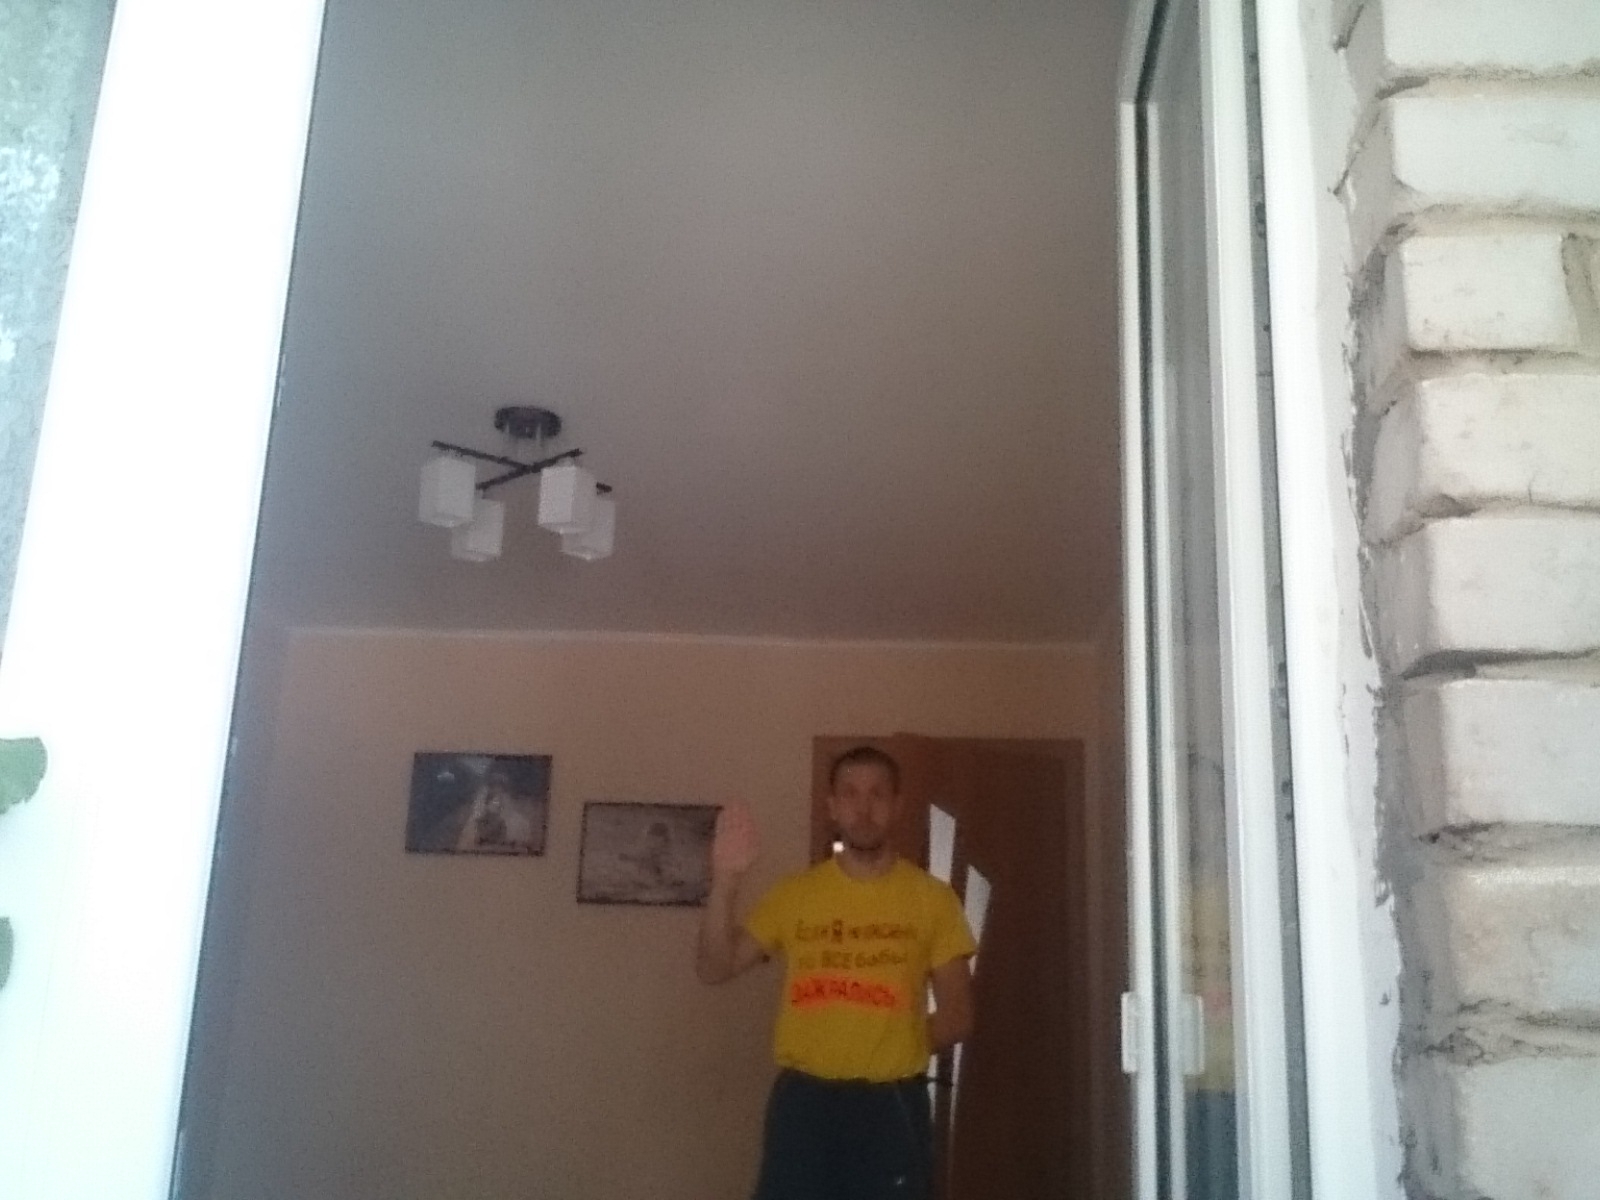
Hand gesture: stop